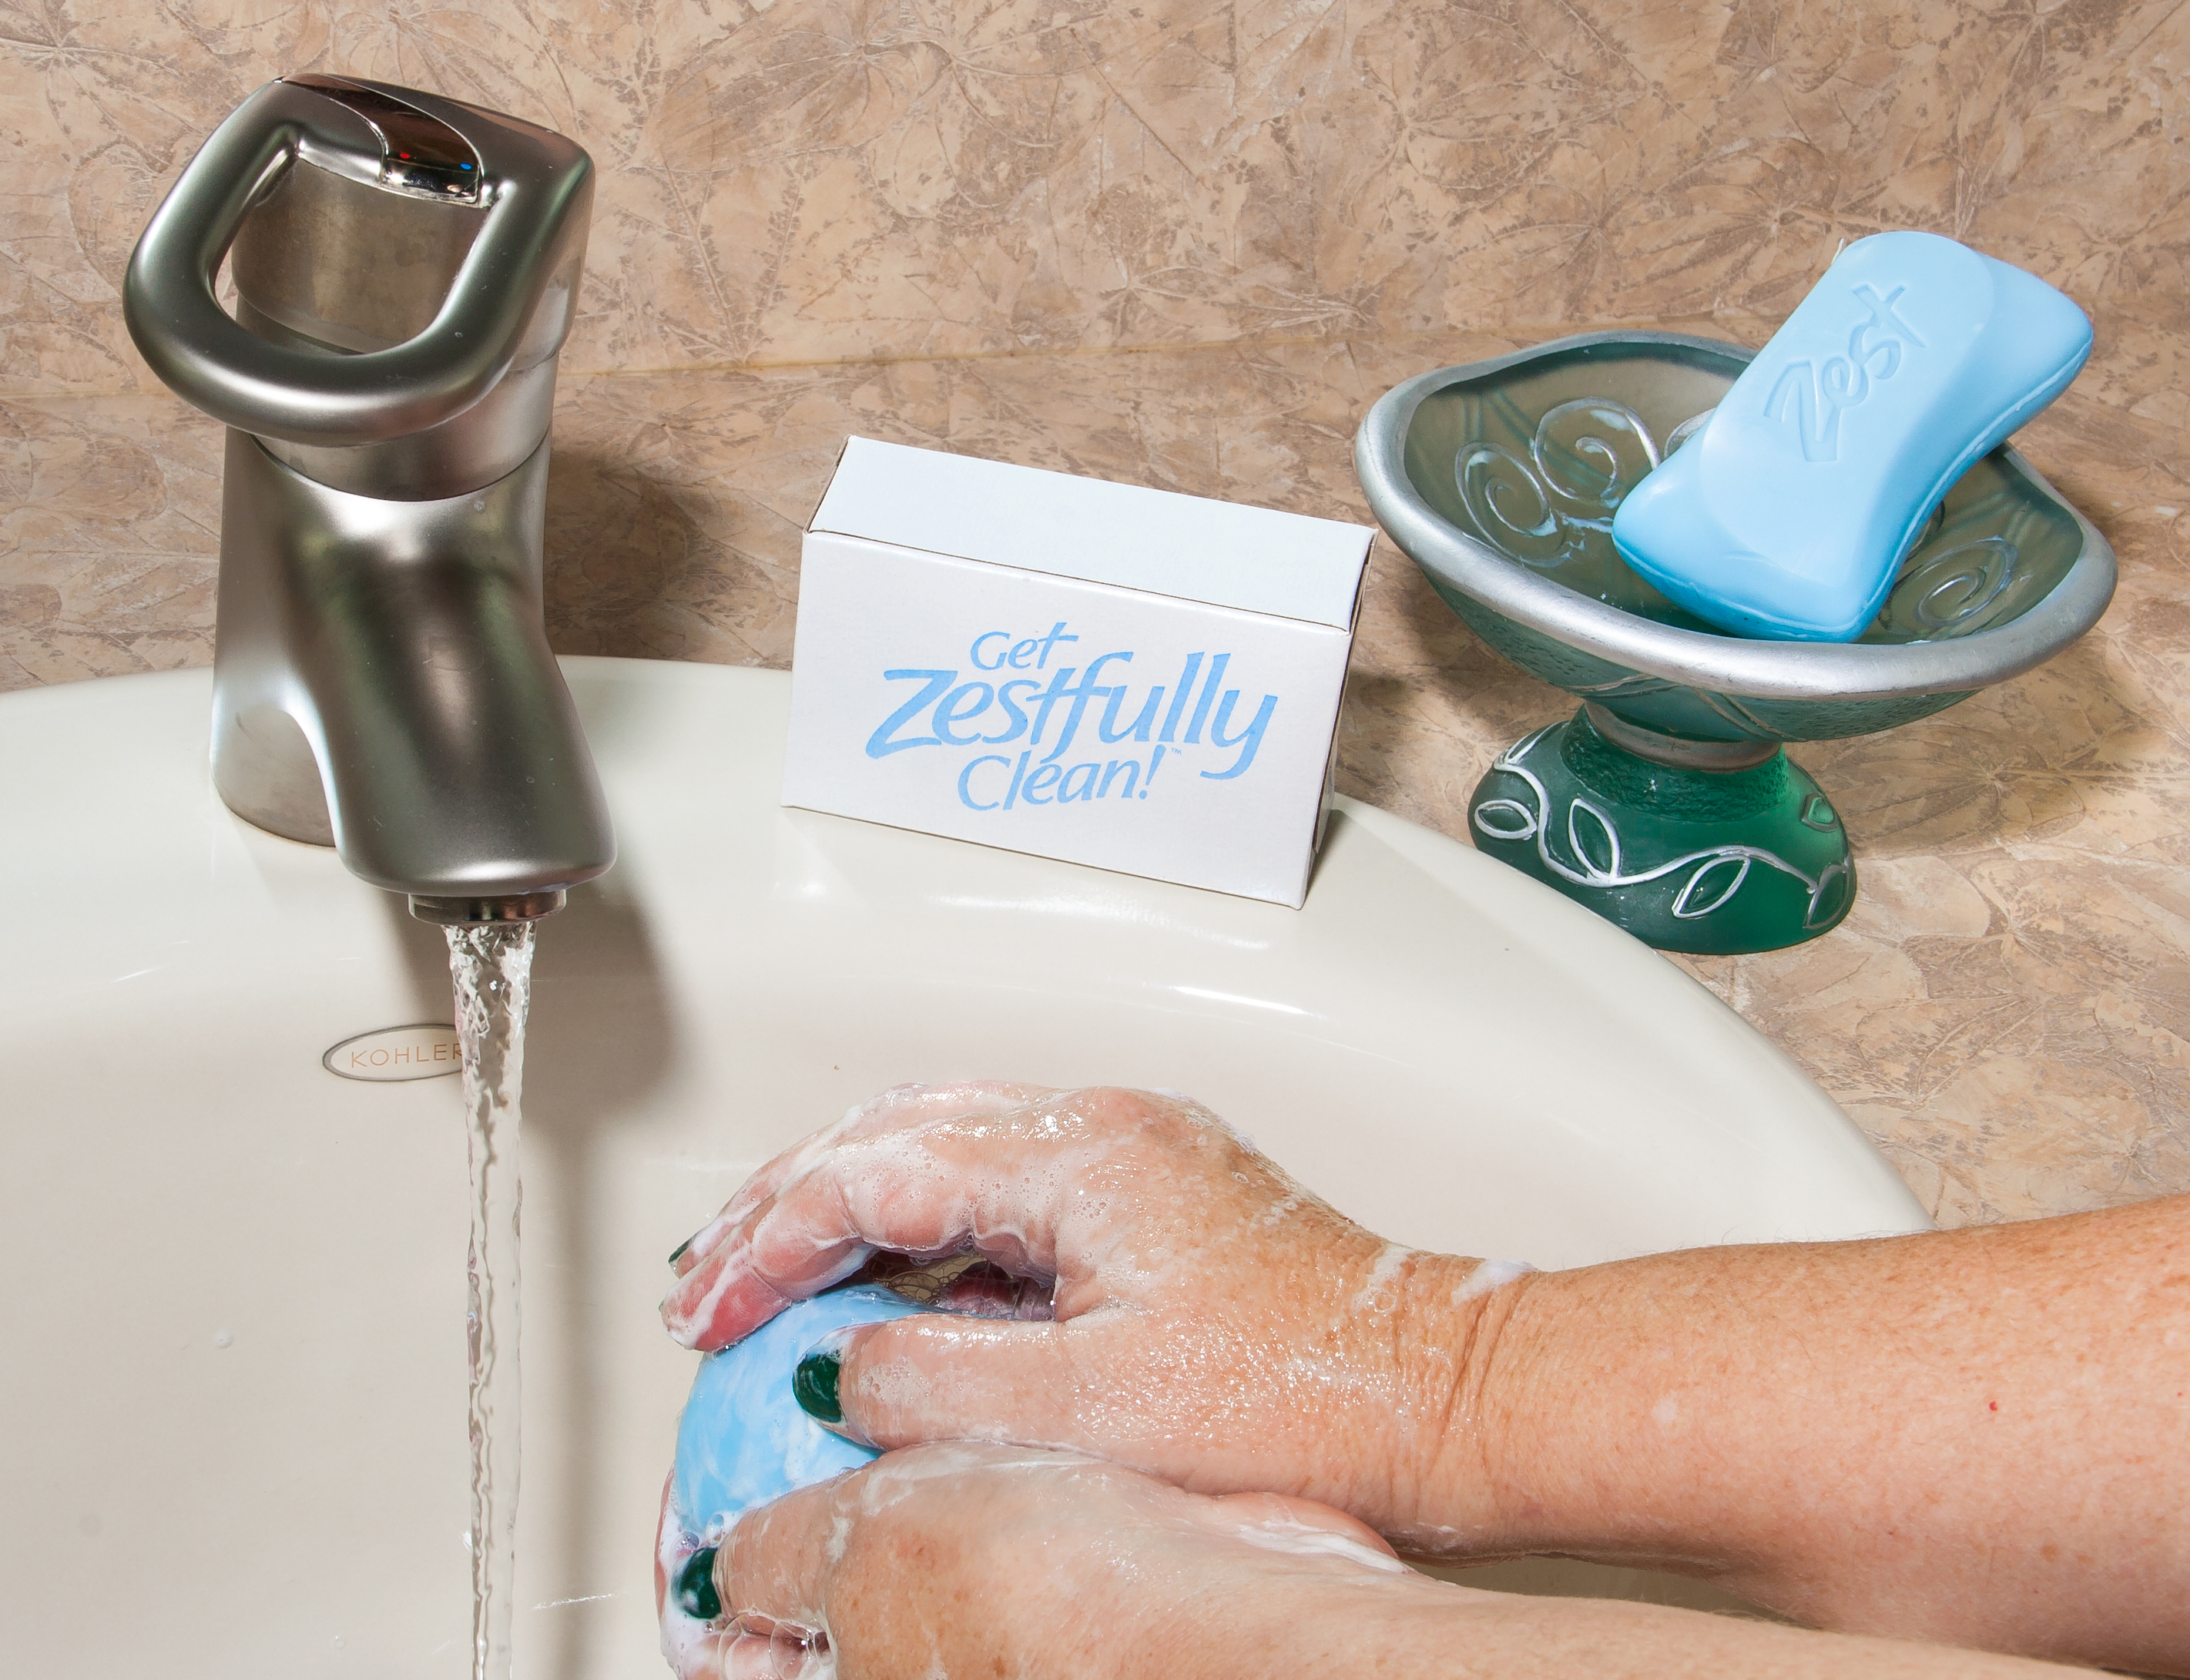
hand, water, glass, home, finger, ceramic, wash, sink, hands, soap, skin, flickrchallengegroup, msh0913, zest, msh09132